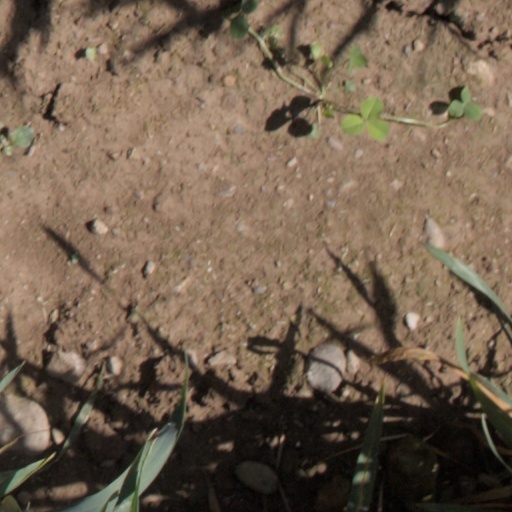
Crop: wheat